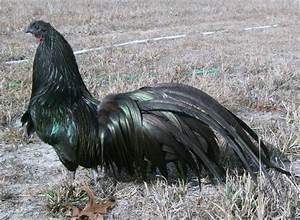
chicken